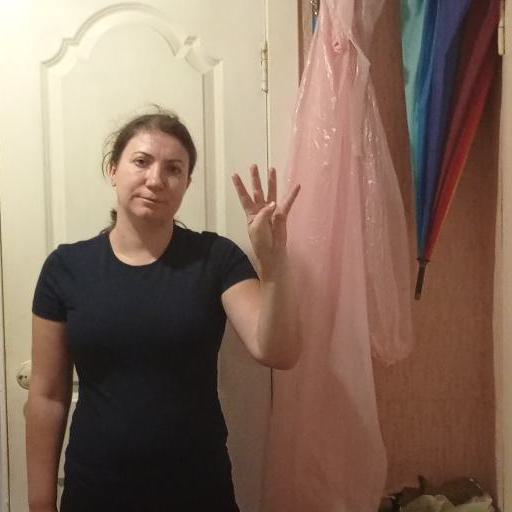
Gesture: four